Minnesota State Capitol Mall

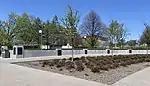
Court of Honor

The Minnesota Woman Suffrage Memorial incorporates a trellis with the names of 25 women whose achievements were important in the national struggle to win the vote and quotes from suffrage leaders. The memorial consists of a garden entitled "Garden of Time: Landscape of Change" and features a timeline series of aluminum signs, each one of which describes an event in the United States women's suffrage campaign.